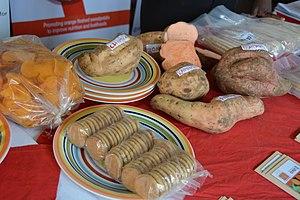
Les patates douces à chair orange sont des variétés cultivées de patates douces ayant une chair de couleur orange en raison de leur taux de bêta-carotène. Ces variétés sont, en règle générale, obtenues par des méthodes de sélection conventionnelles.